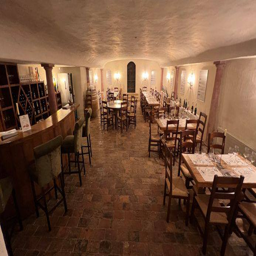
The Prince of Liechtenstein's wine cellars